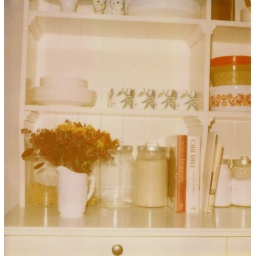
The every changing kitchen hutch...autumn flowers have invaded.Everyday life in polaroid